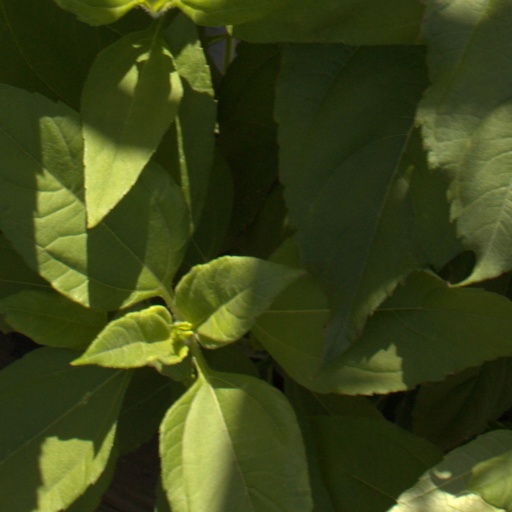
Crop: Jerusalem artichoke